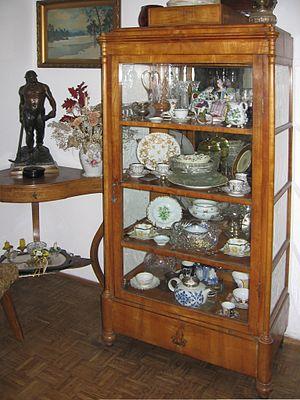
Vitrine à porcelaine avec bibelots Polski: Serwantka z ozdobną porcelaną, naczyniami i bibelotami
Une vitrine ou meuble vitrine est un meuble caractérisé par la surface vitrée de ses parois afin de laisser voir ce qu'il contient.